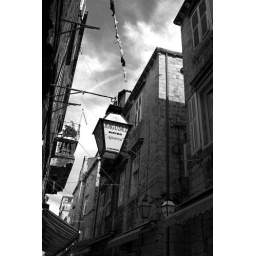
The street signs in Dubrovnik's old town are the street lamps inserted with appropriate glass signs. Great idea.